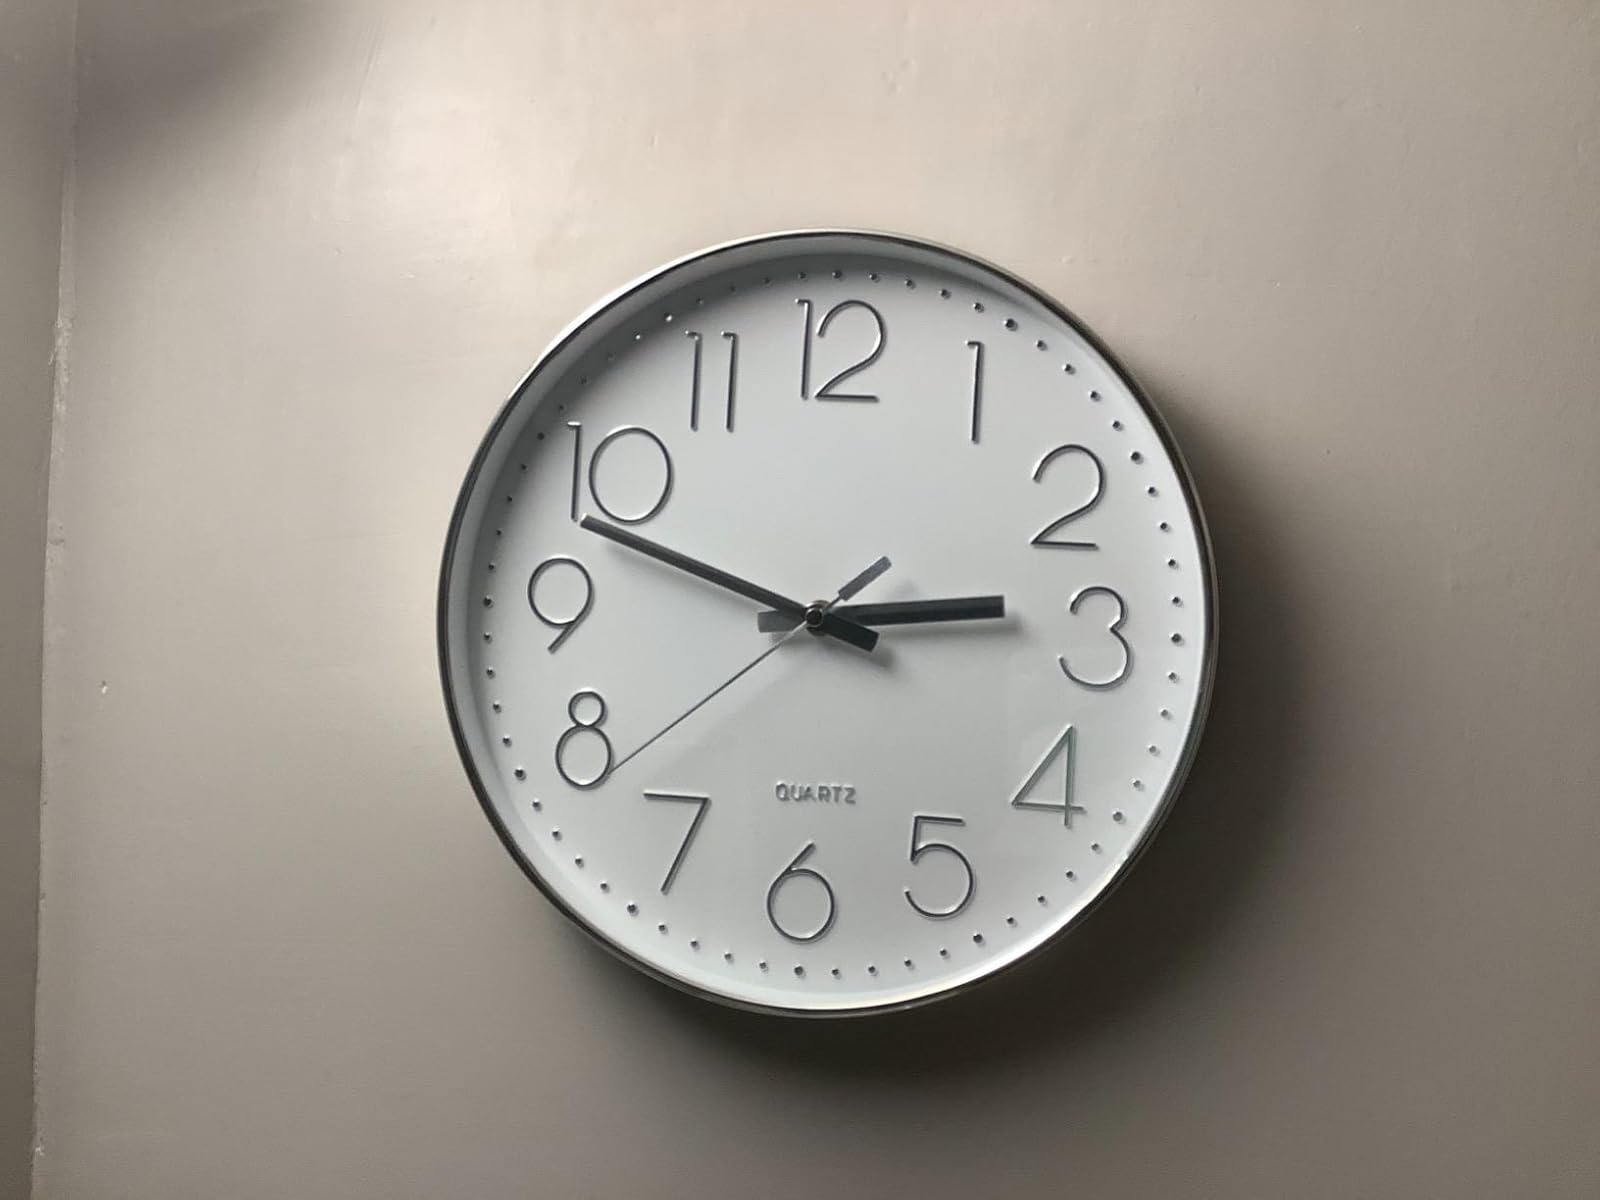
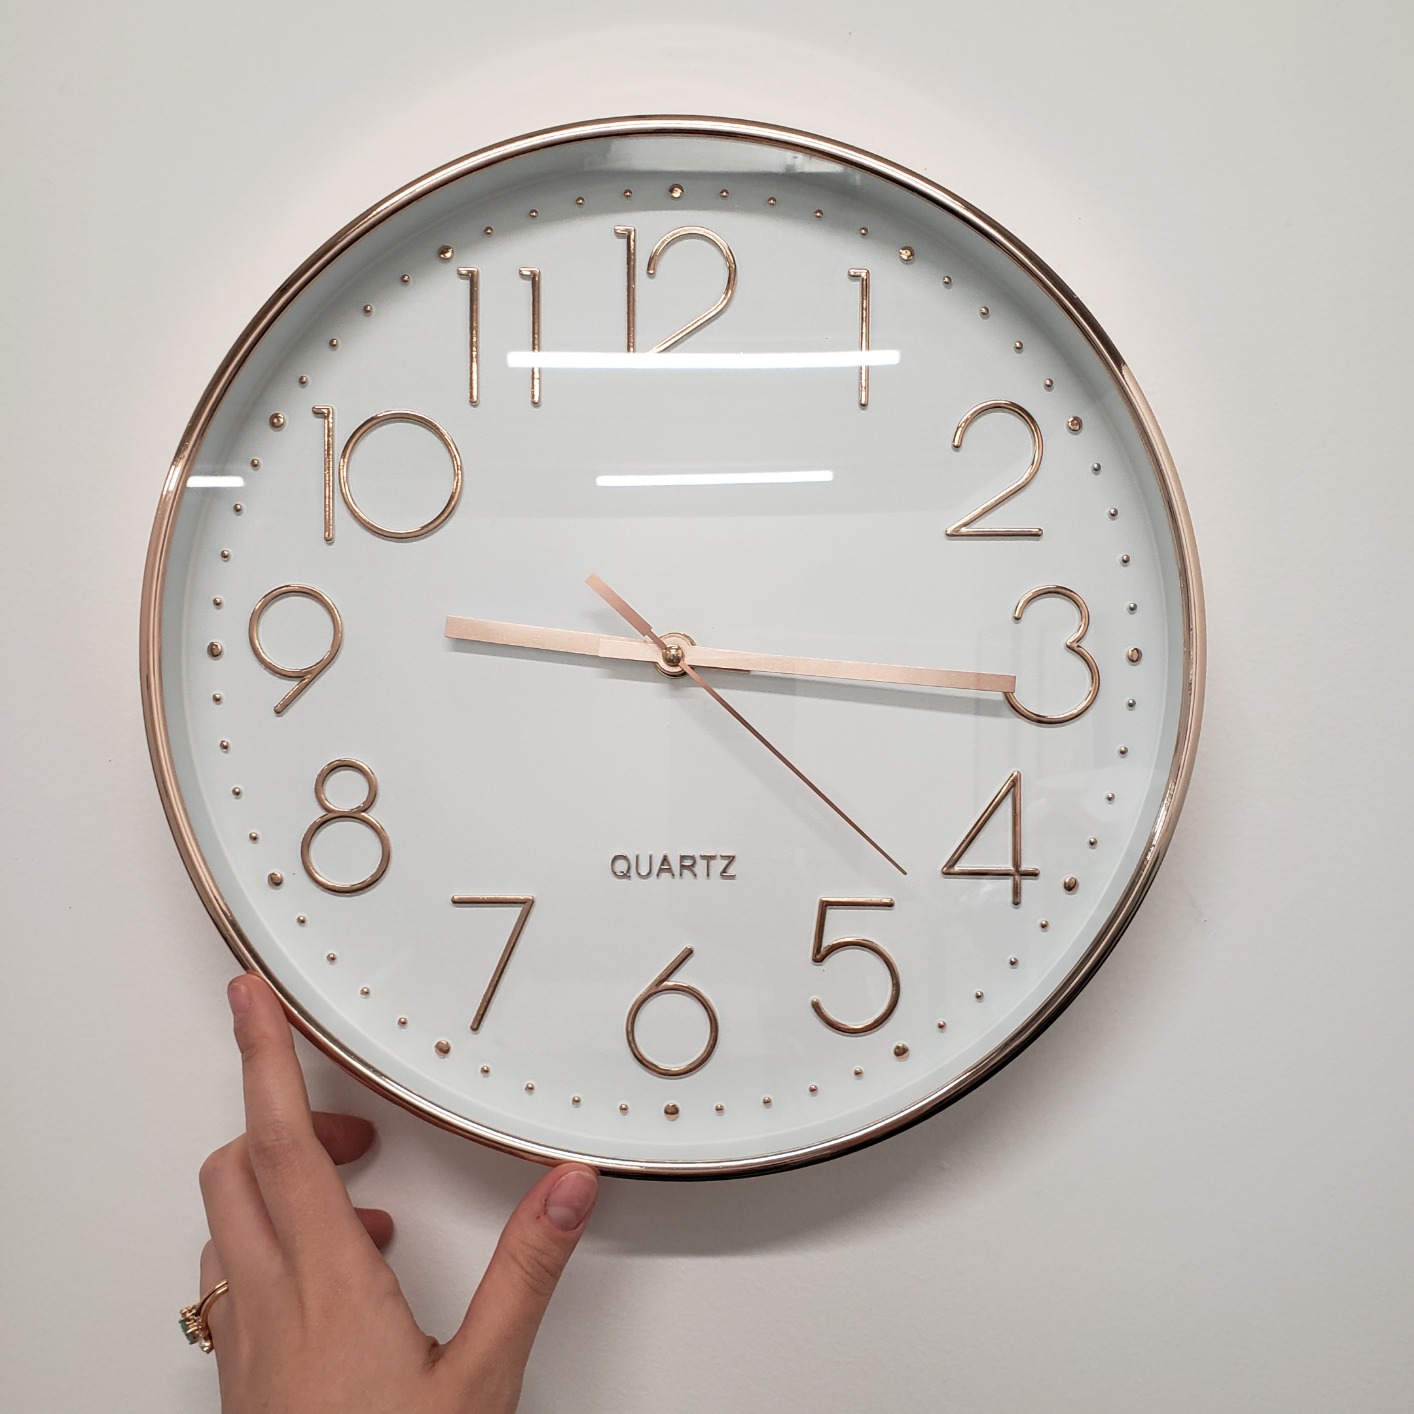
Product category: clock
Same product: no